Dorothy Atkinson

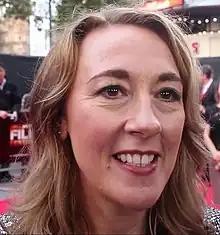
Atkinson in 2014

Dorothy Caroline Atkinson (born 1966) is an English actress and singer. She has appeared in several plays by playwright Alan Ayckbourn and in films by Mike Leigh, including "Topsy-Turvy", "All or Nothing", and "Mr. Turner", which premiered at the 2014 Cannes Film Festival, and for which she was nominated for the BIFA for Best Supporting Actress.